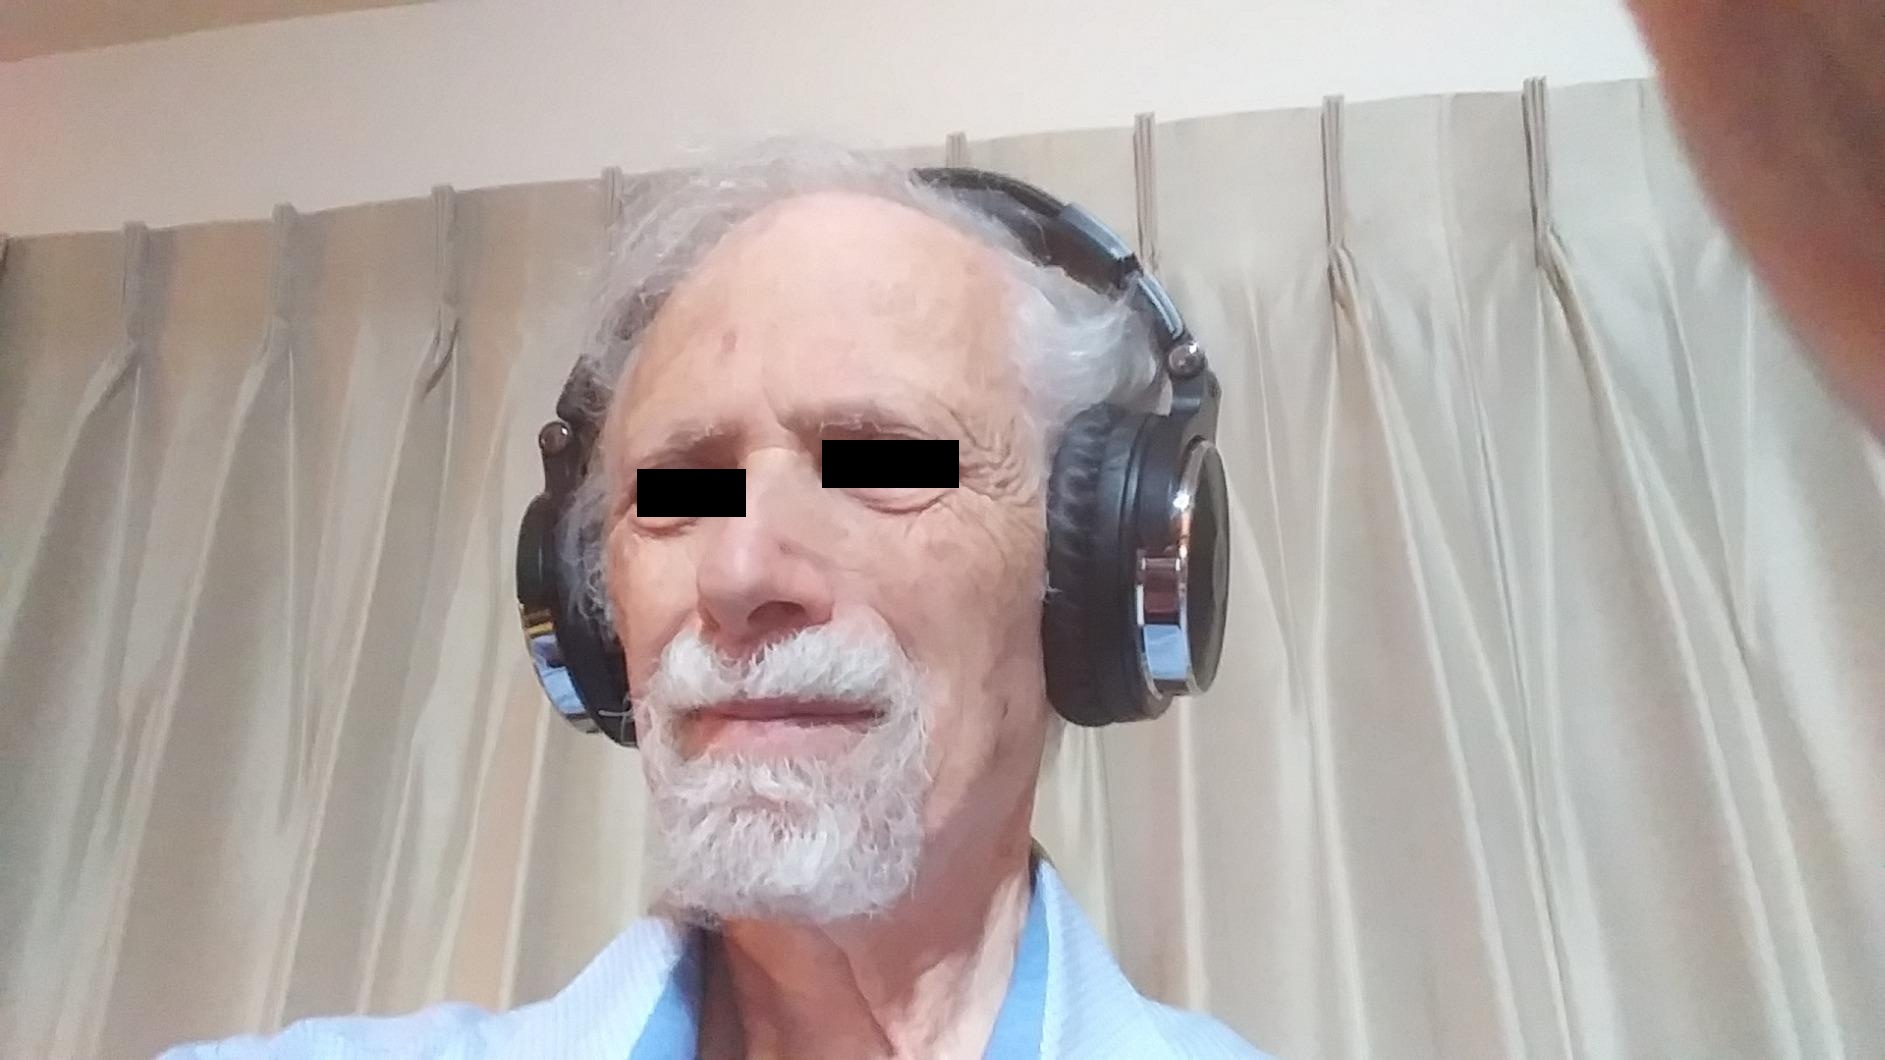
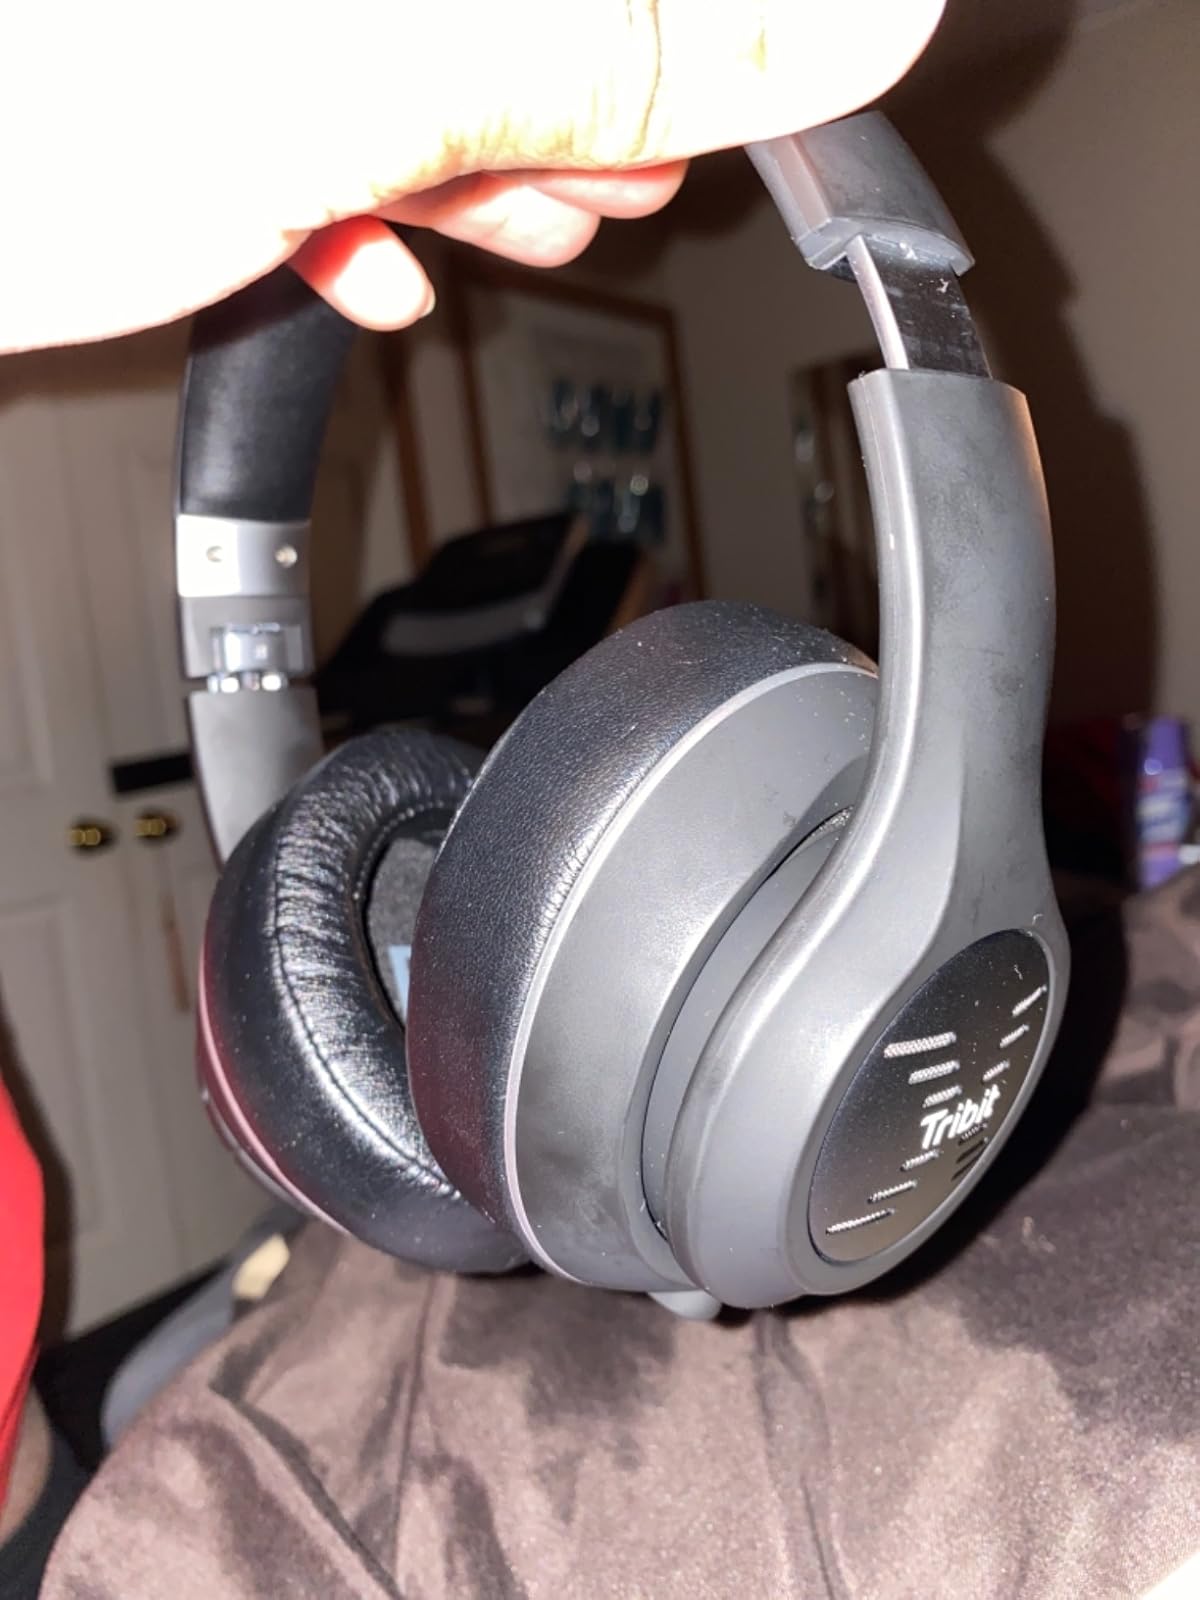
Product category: headphones
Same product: no